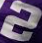
Number: 2